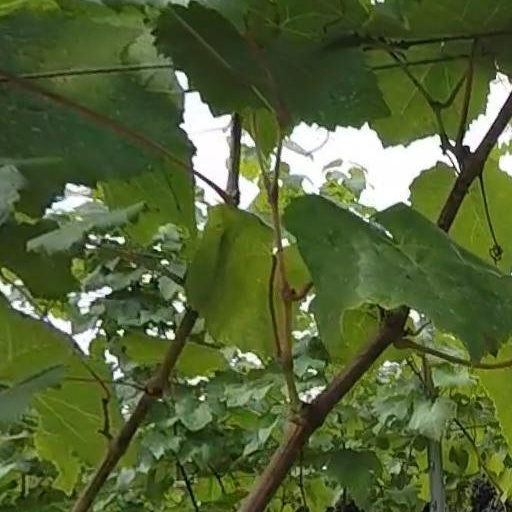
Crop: grape